Cardinal Albert of Brandenburg before Christ on the Cross

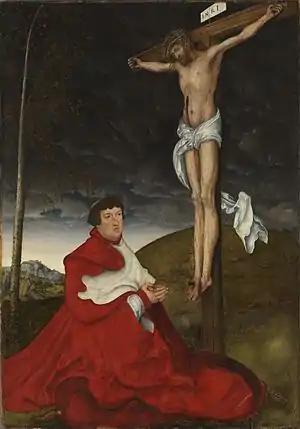
Albrecht-v-Brandenburg-1520-1525

Cardinal Albert of Brandenburg before Christ on the Cross is a painting by Lucas Cranach the Elder. It is dated 1520–1530. It was executed with oil on firs and measures 158 cm in height and 112 cm in width. Originally belonging to the Collegiate Church of Aschaffenburg, it passed in 1829 to the Alte Pinakothek in Munich, where it is shown with the title "Kardinal Albrecht von Brandenburg vor dem Gekreuzigten kniend".